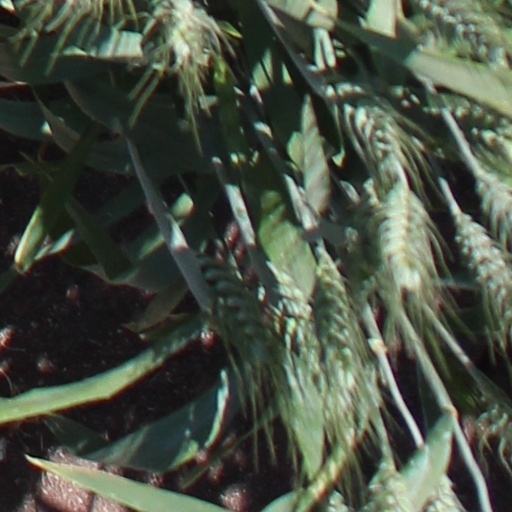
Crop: wheat